Patricia France

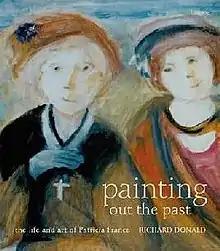
Mes Tantes on book cover of Painting Out the Past

Patricia France (29 May 1911 – 8 March 1995) was a New Zealand abstract artist. She took up painting in her mid-fifties as part of counselling and art therapy at a private psychiatric hospital in Dunedin. Her works became in demand in all leading New Zealand private and public galleries. She was noted for her unique, unmistakable paintings, as well as her independent charm and quiet flair. In September 2022, one of her oil paintings, "Figures in Landscape," sold at auction for NZ$16,730.